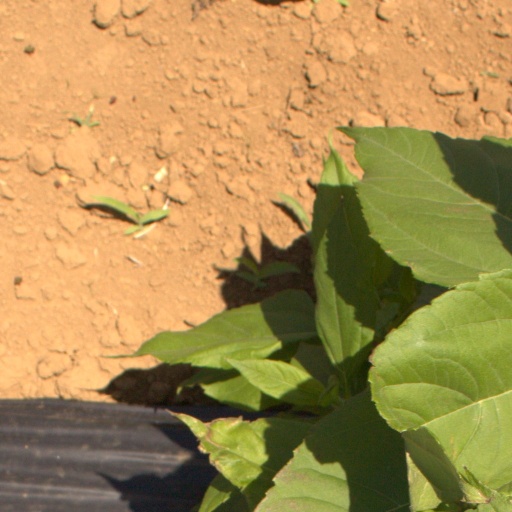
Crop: Jerusalem artichoke